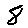
Label: 8